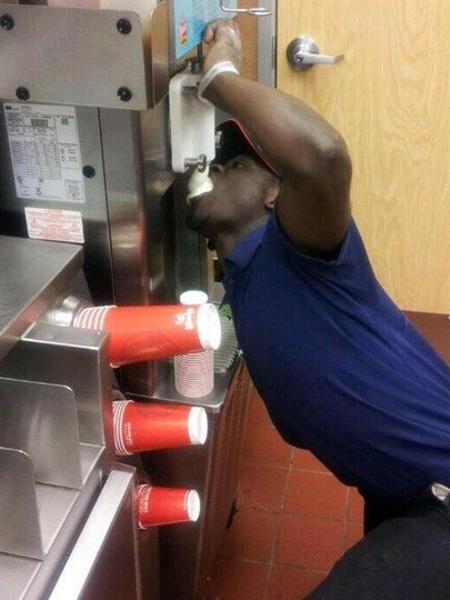
回答: アルバイト募集!何をしても怒らない優しい店長があなたを待ってます!